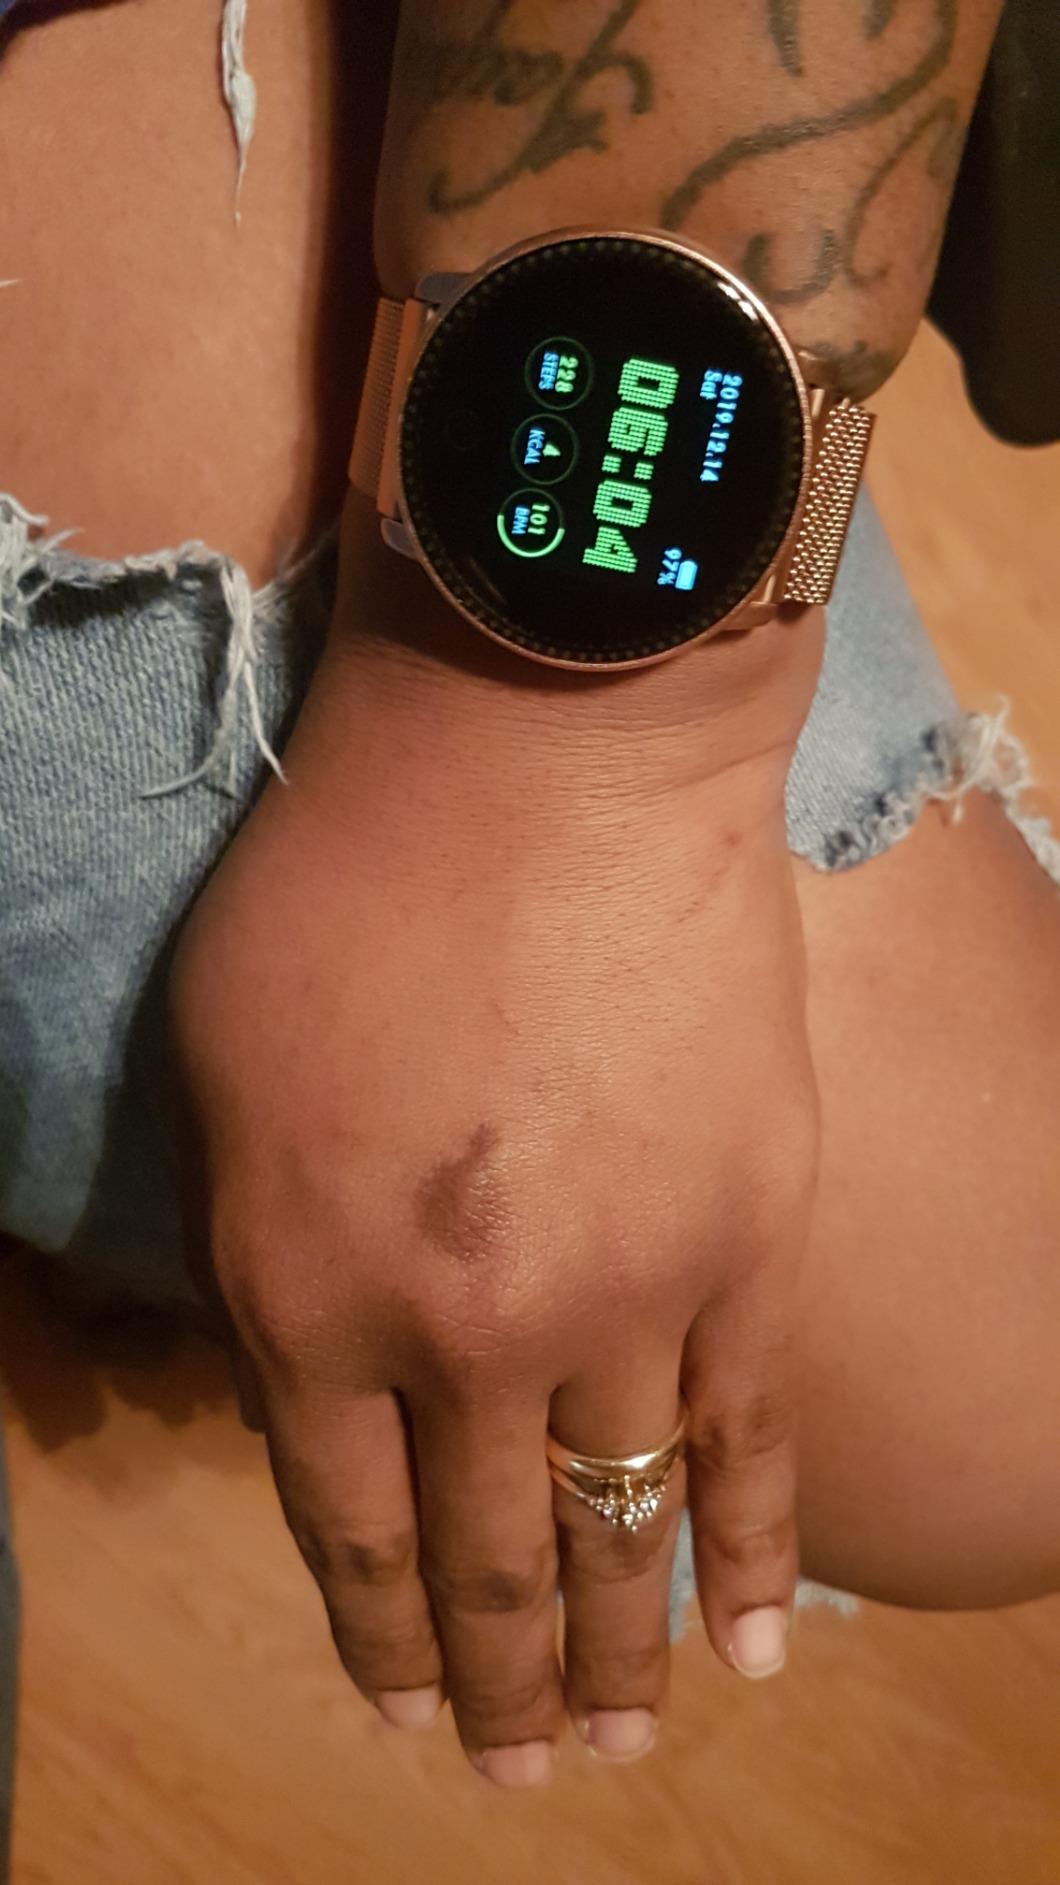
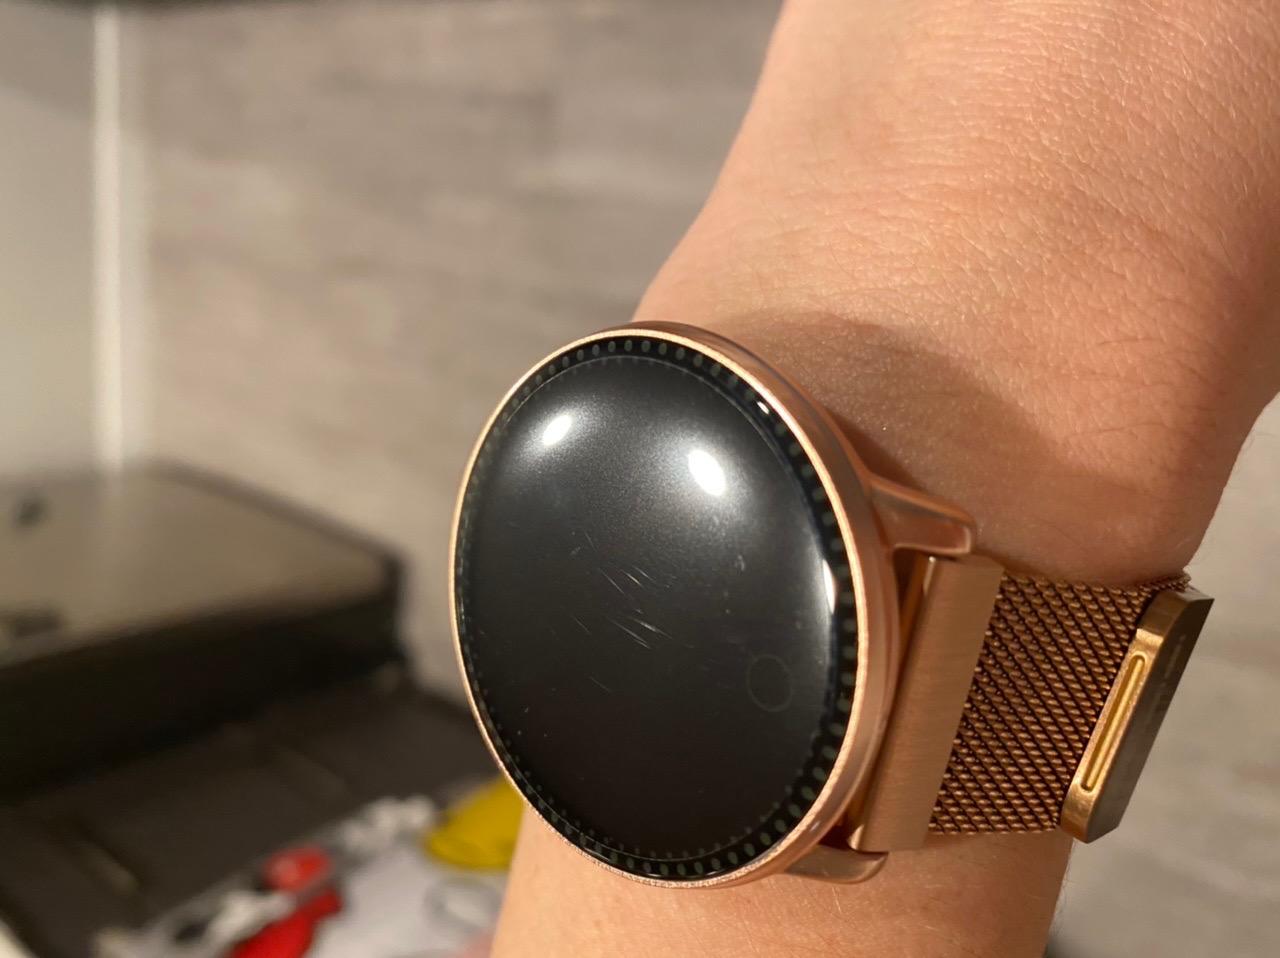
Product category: smartwatch
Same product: yes